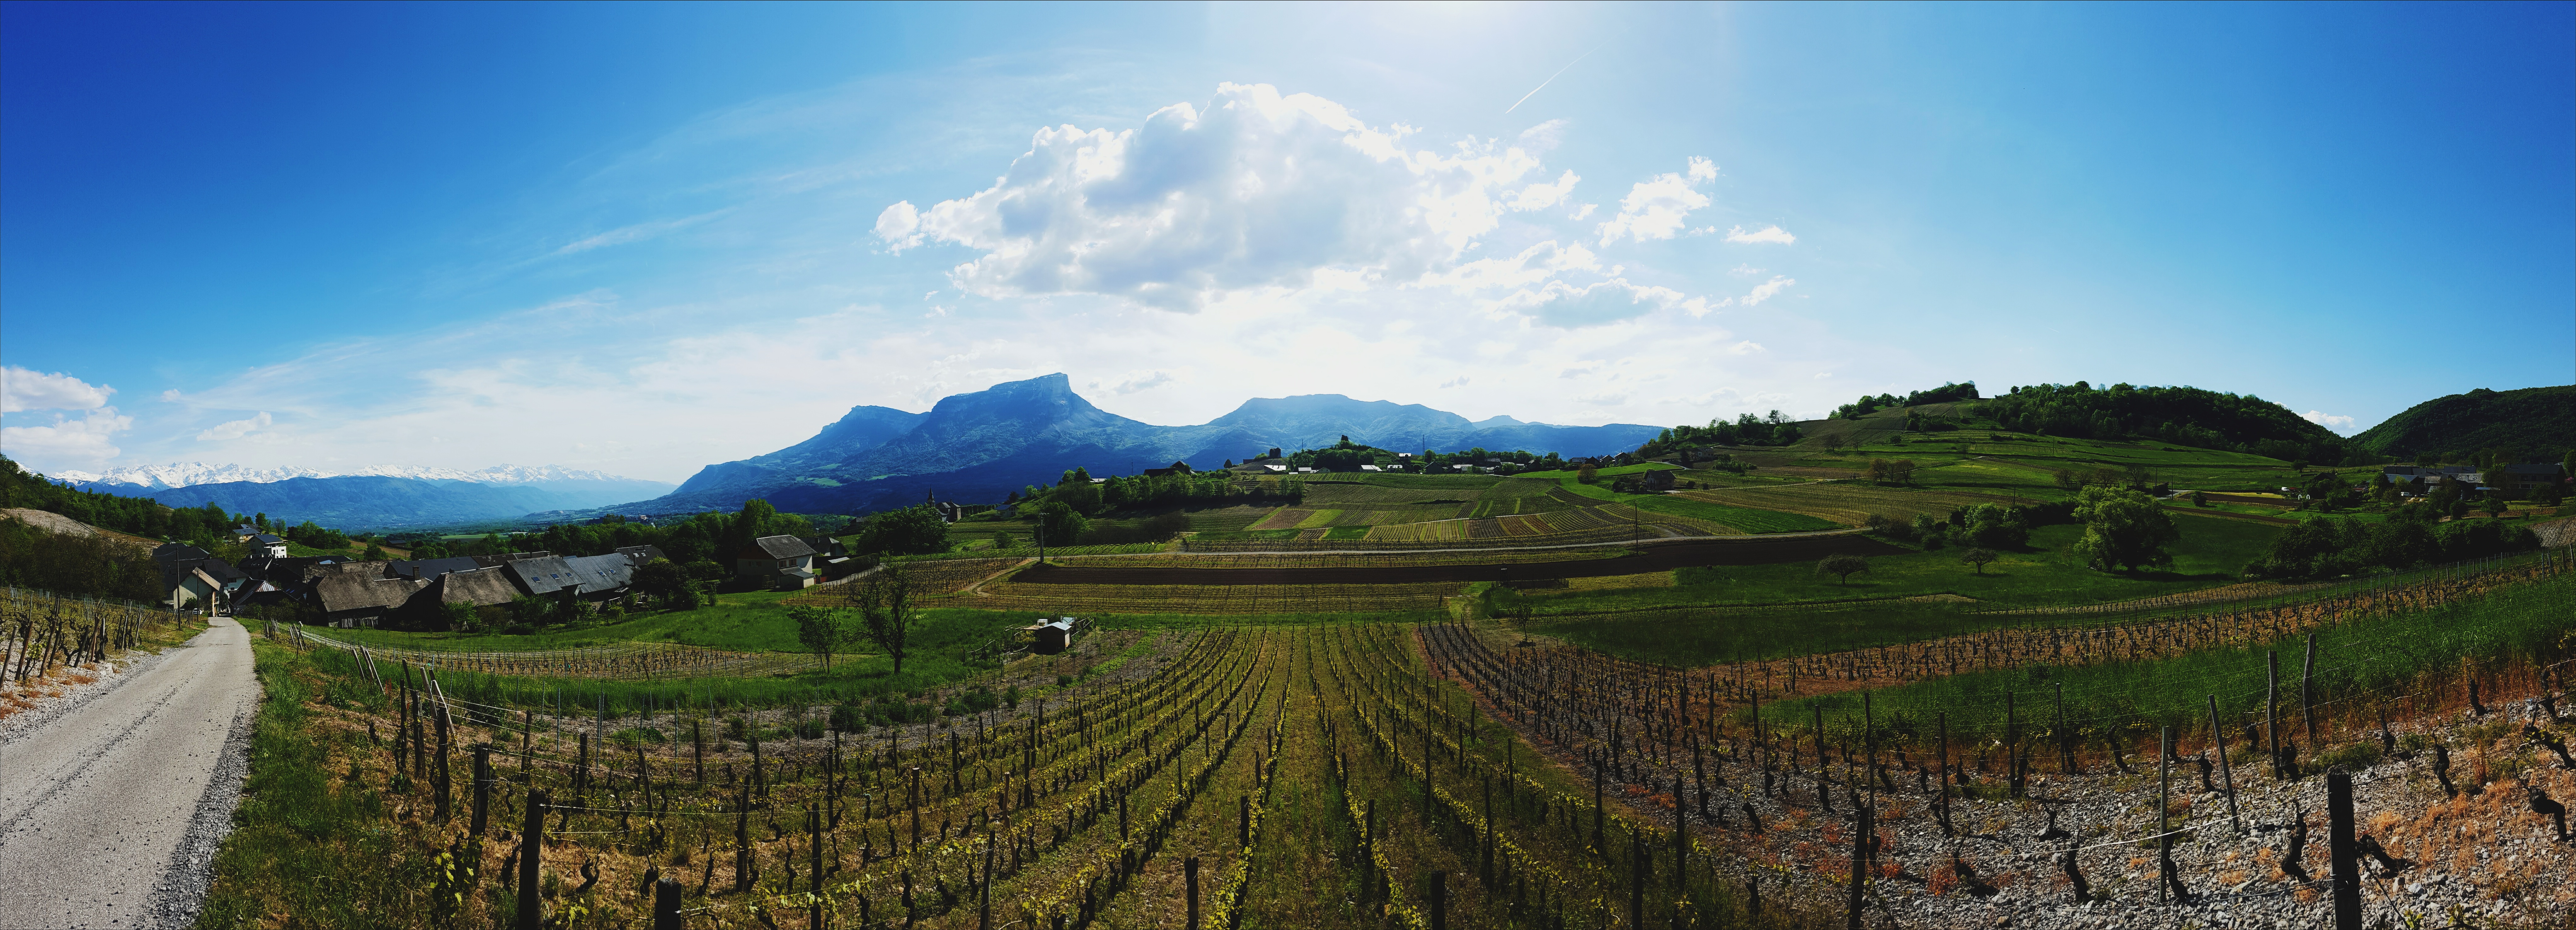
landscape, mountain, vineyard, field, photography, meadow, hill, valley, mountain range, panorama, agriculture, plain, grassland, plateau, rural area, mountainous landforms